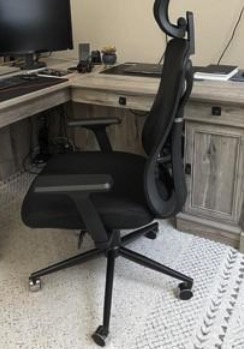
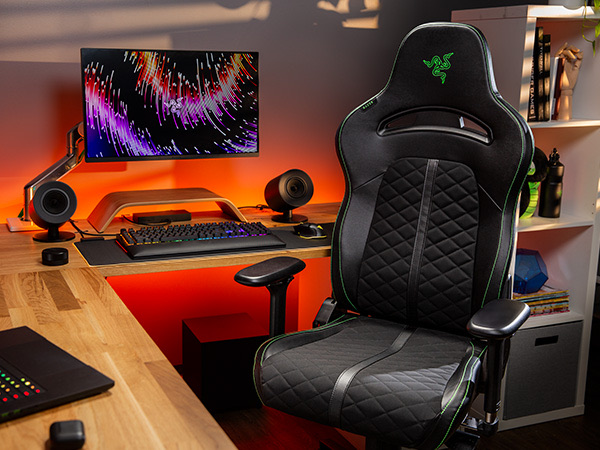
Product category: items_chair
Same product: no